Dragonstone (Game of Thrones episode)

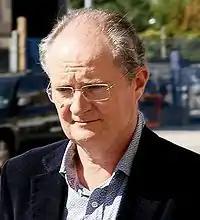
Jim Broadbent joined the series as Archmaester Ebrose

"Dragonstone" featured the introduction of Jim Broadbent as Archmaester Ebrose. His casting was first announced in August 2016 by James Hibberd of "Entertainment Weekly", who revealed that he would play a "significant" role in the seventh season. In March 2017, Broadbent confirmed in an interview with "ScreenCrush" that he would be playing a maester and would share scenes with John Bradley, who portrays Samwell Tarly.